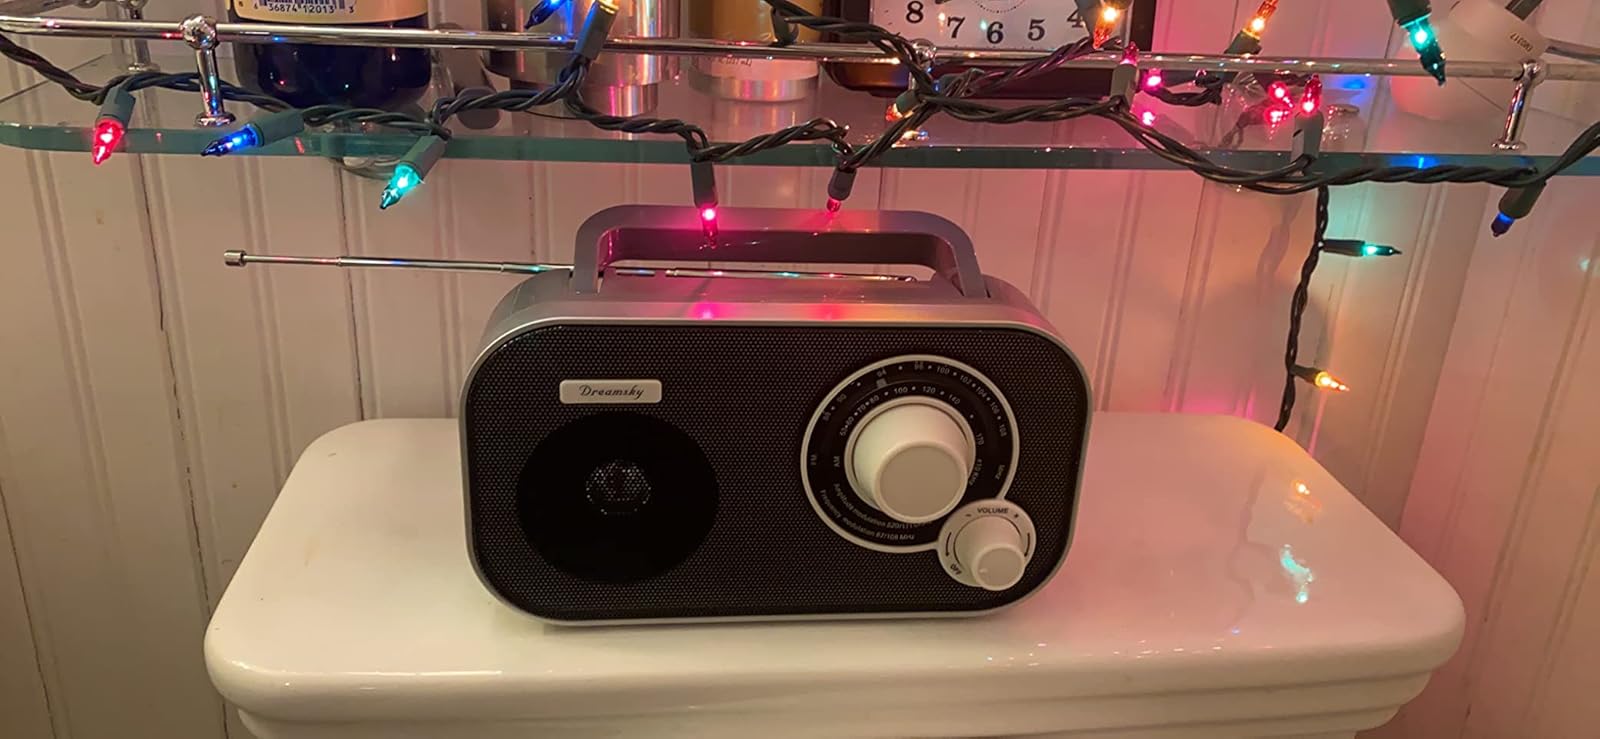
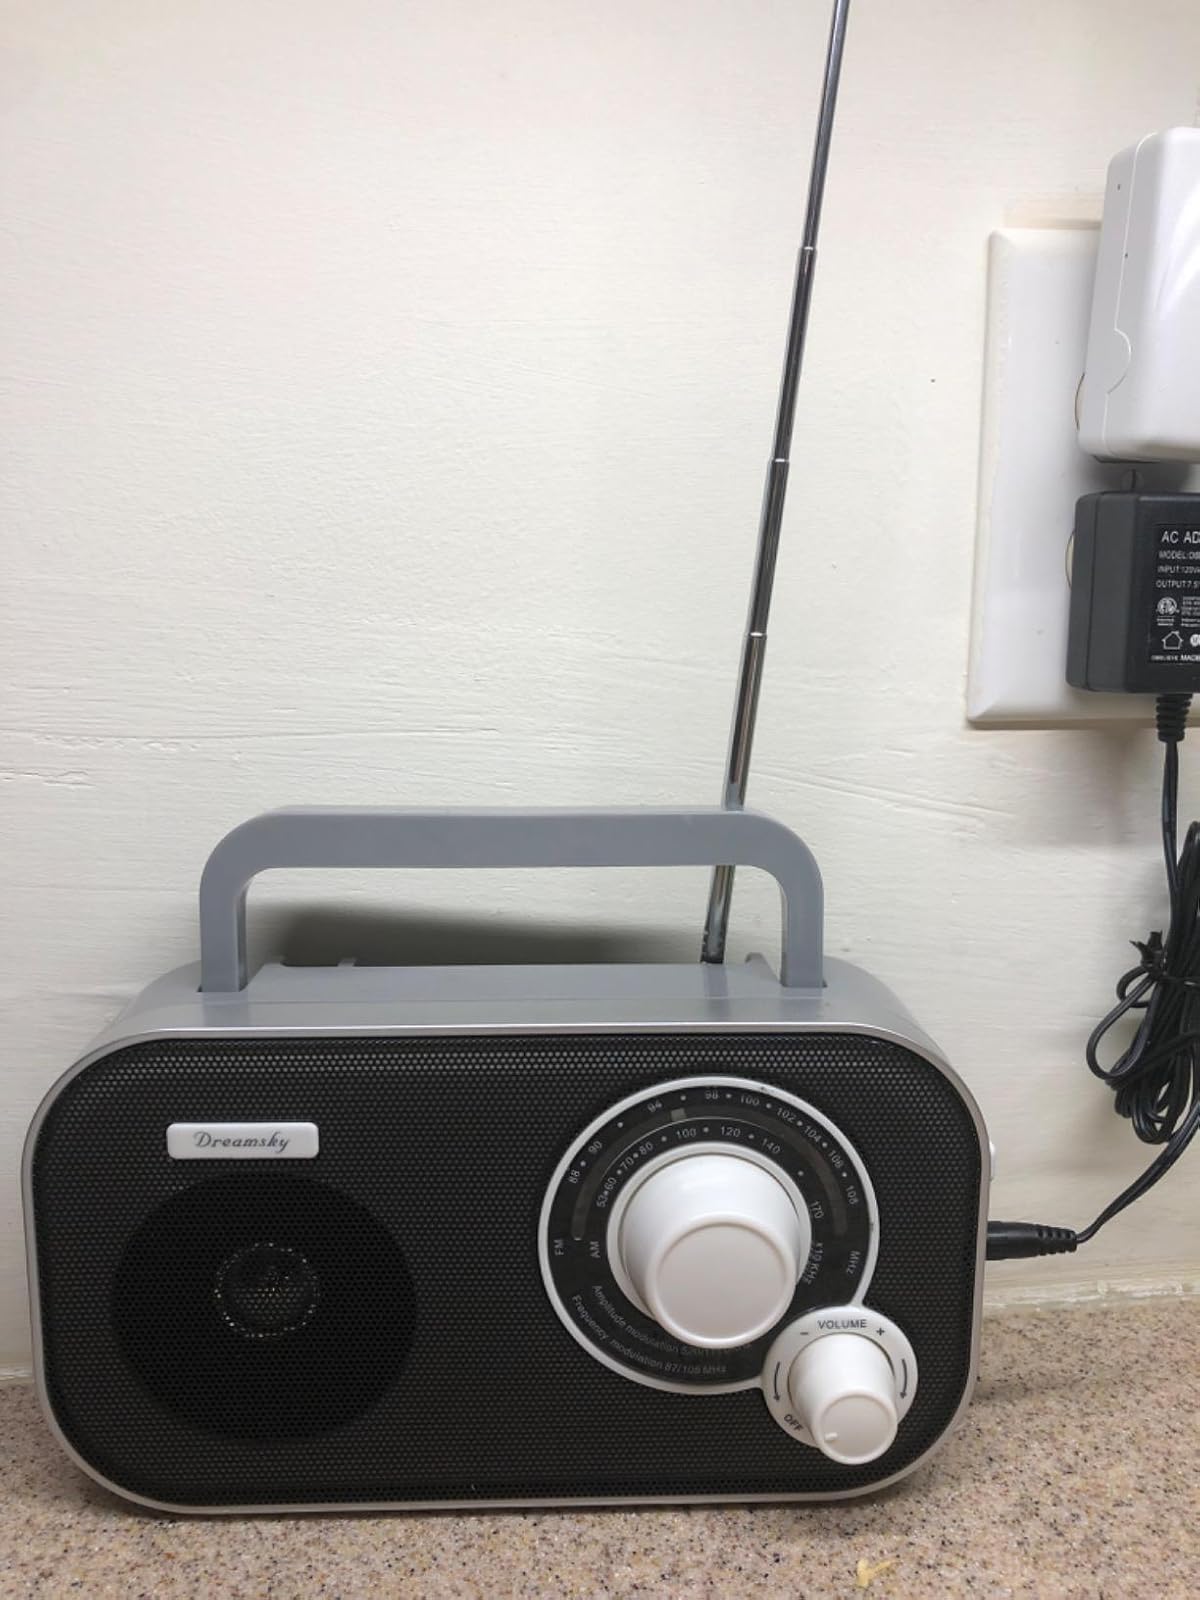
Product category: radio
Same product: yes